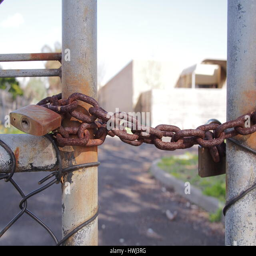
lock on a wire security fence in fron of an industrial style building